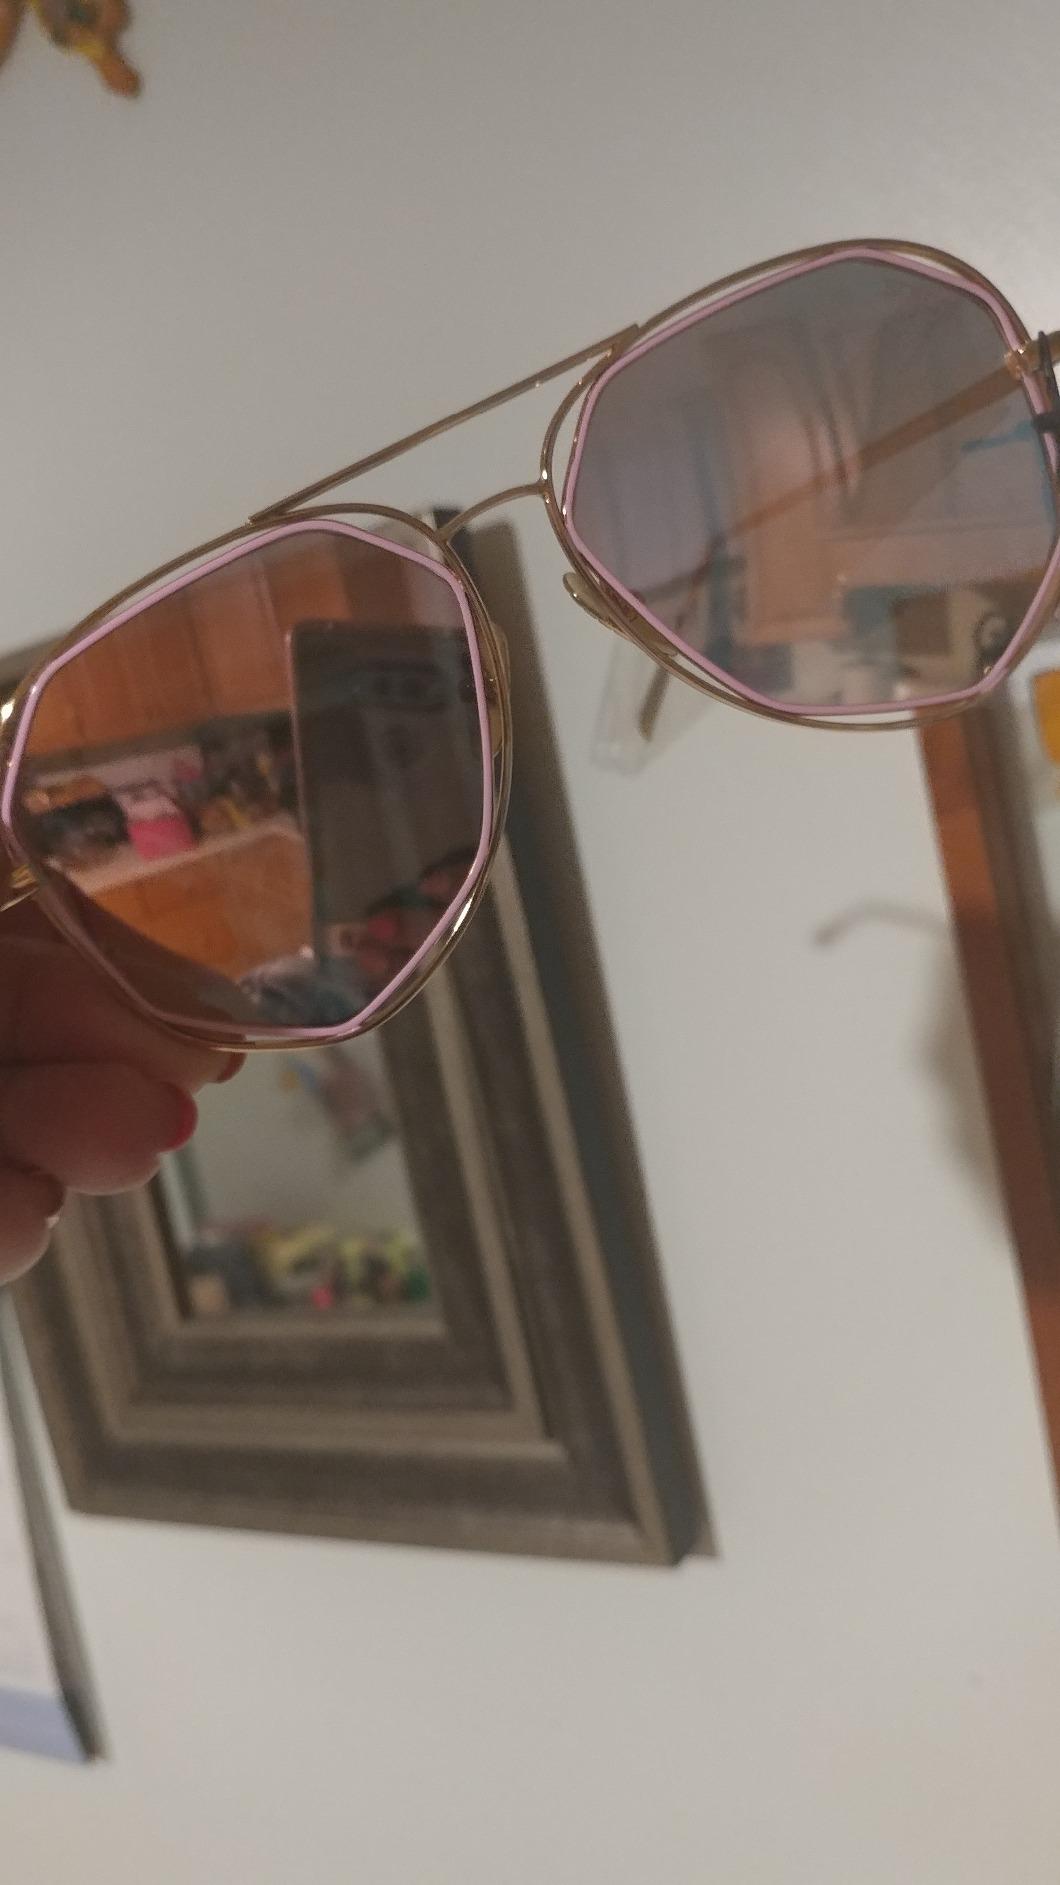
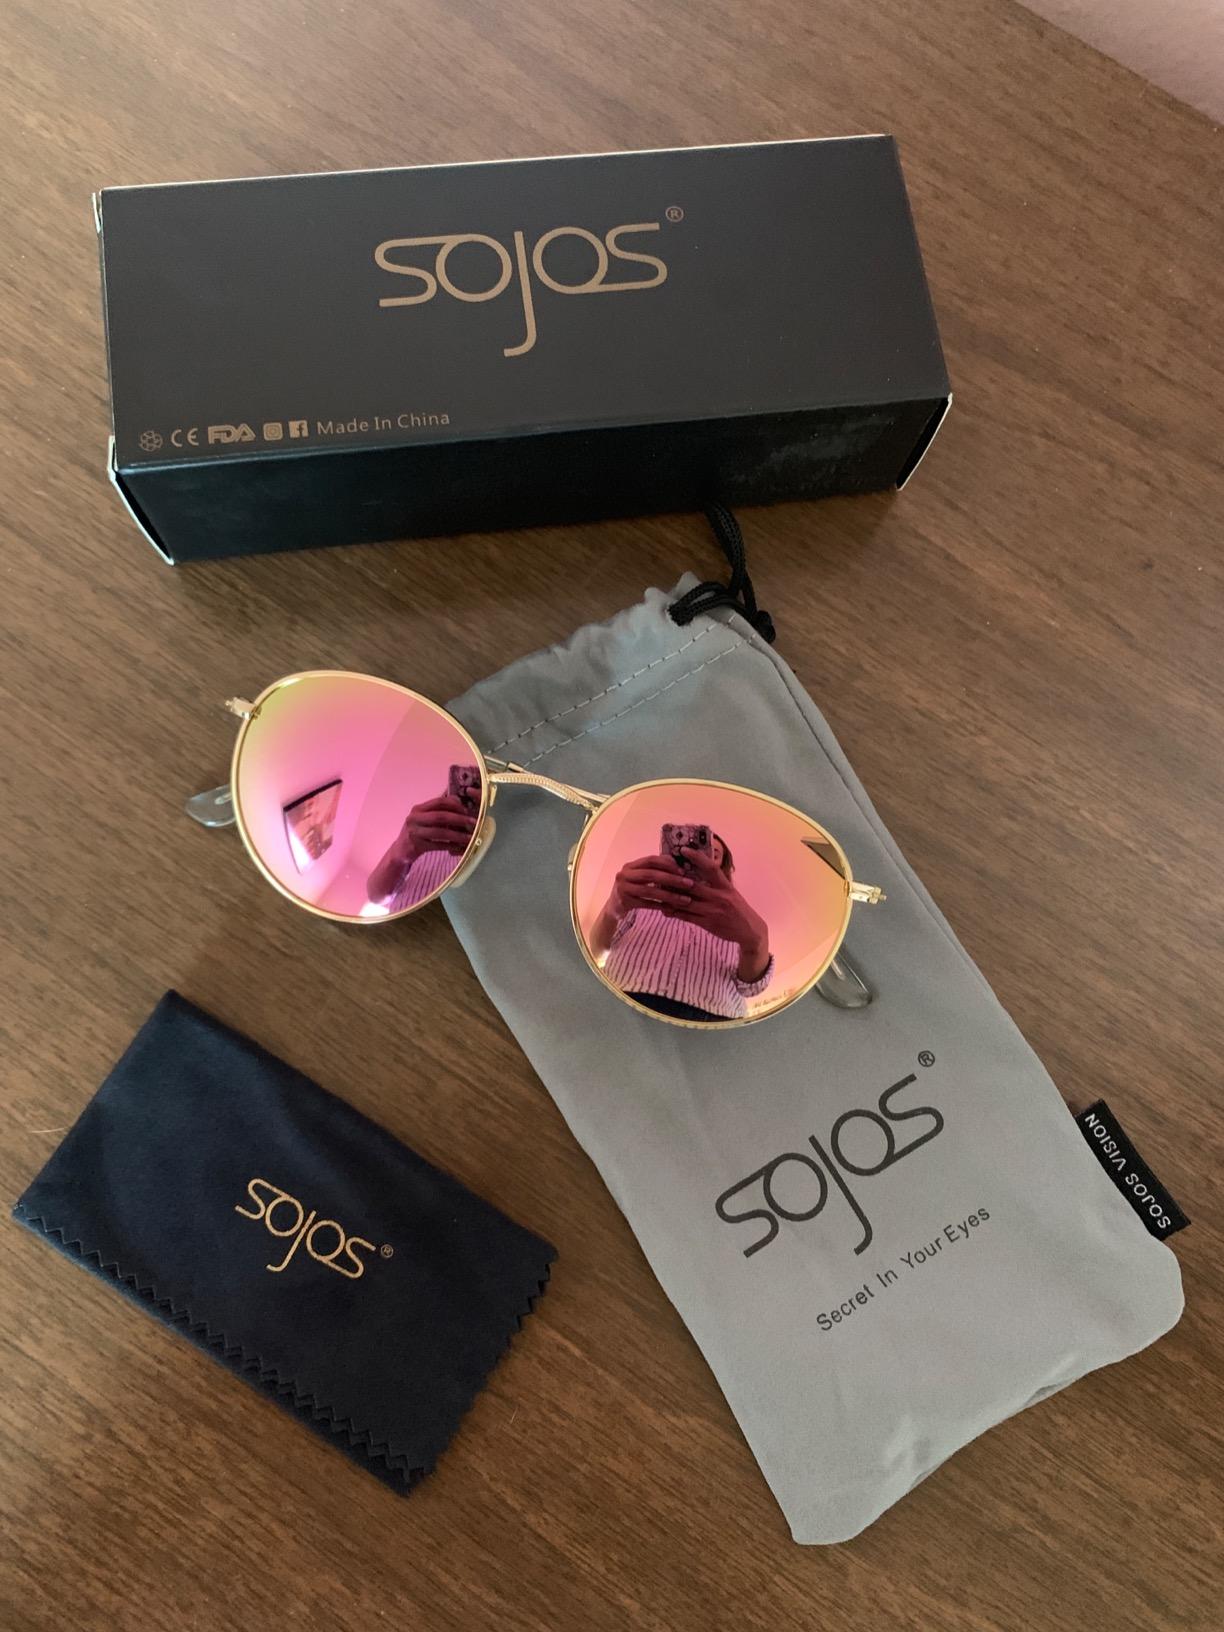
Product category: accessories_sunglasses
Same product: no